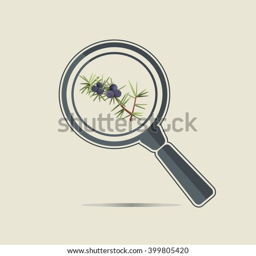
juniper under a magnifying glass .